Bodhisattva

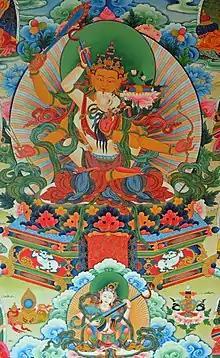
Mural painting of Manjushri in tantric union with his consort, the bodhisattva Sarasvati (also considered to be a form of Tara)

Related to the different views on the different types of "yanas" or vehicles is the question of a bodhisattva's relationship to nirvāṇa. In the various Mahāyāna texts, two theories can be discerned. One view is the idea that a bodhisattva must postpone their awakening until full Buddhahood is attained (at which point one ceases to be reborn, which is the classical view of nirvāṇa). This view is promoted in some sutras like the "Pañcavimsatisahasrika-prajñaparamita-sutra". The idea is also found in the "Laṅkāvatāra Sūtra", which mentions that bodhisattvas take the following vow: "I shall not enter into final nirvana before all beings have been liberated." Likewise, the "Śikṣāsamuccaya" states "I must lead all beings to Liberation. I will stay here till the end, even for the sake of one living soul."